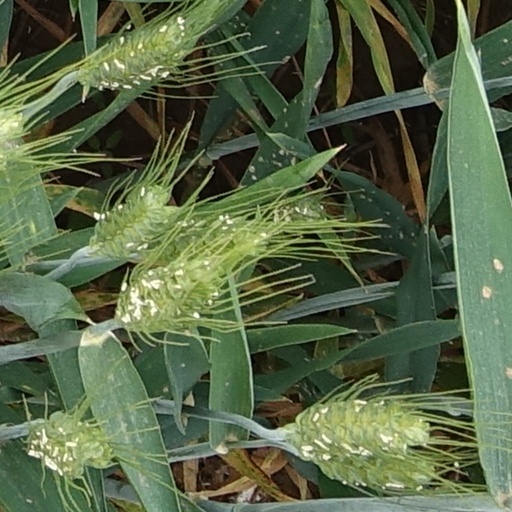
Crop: wheat